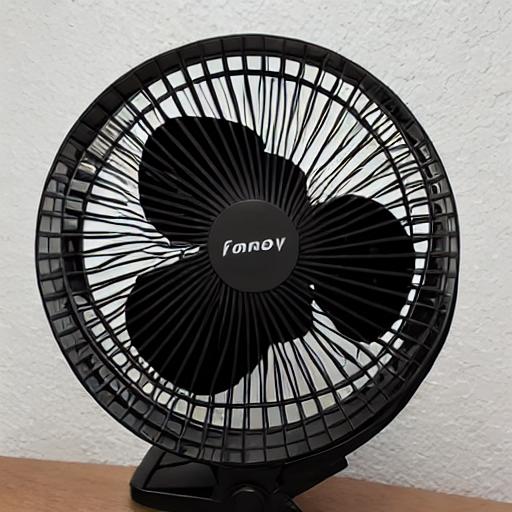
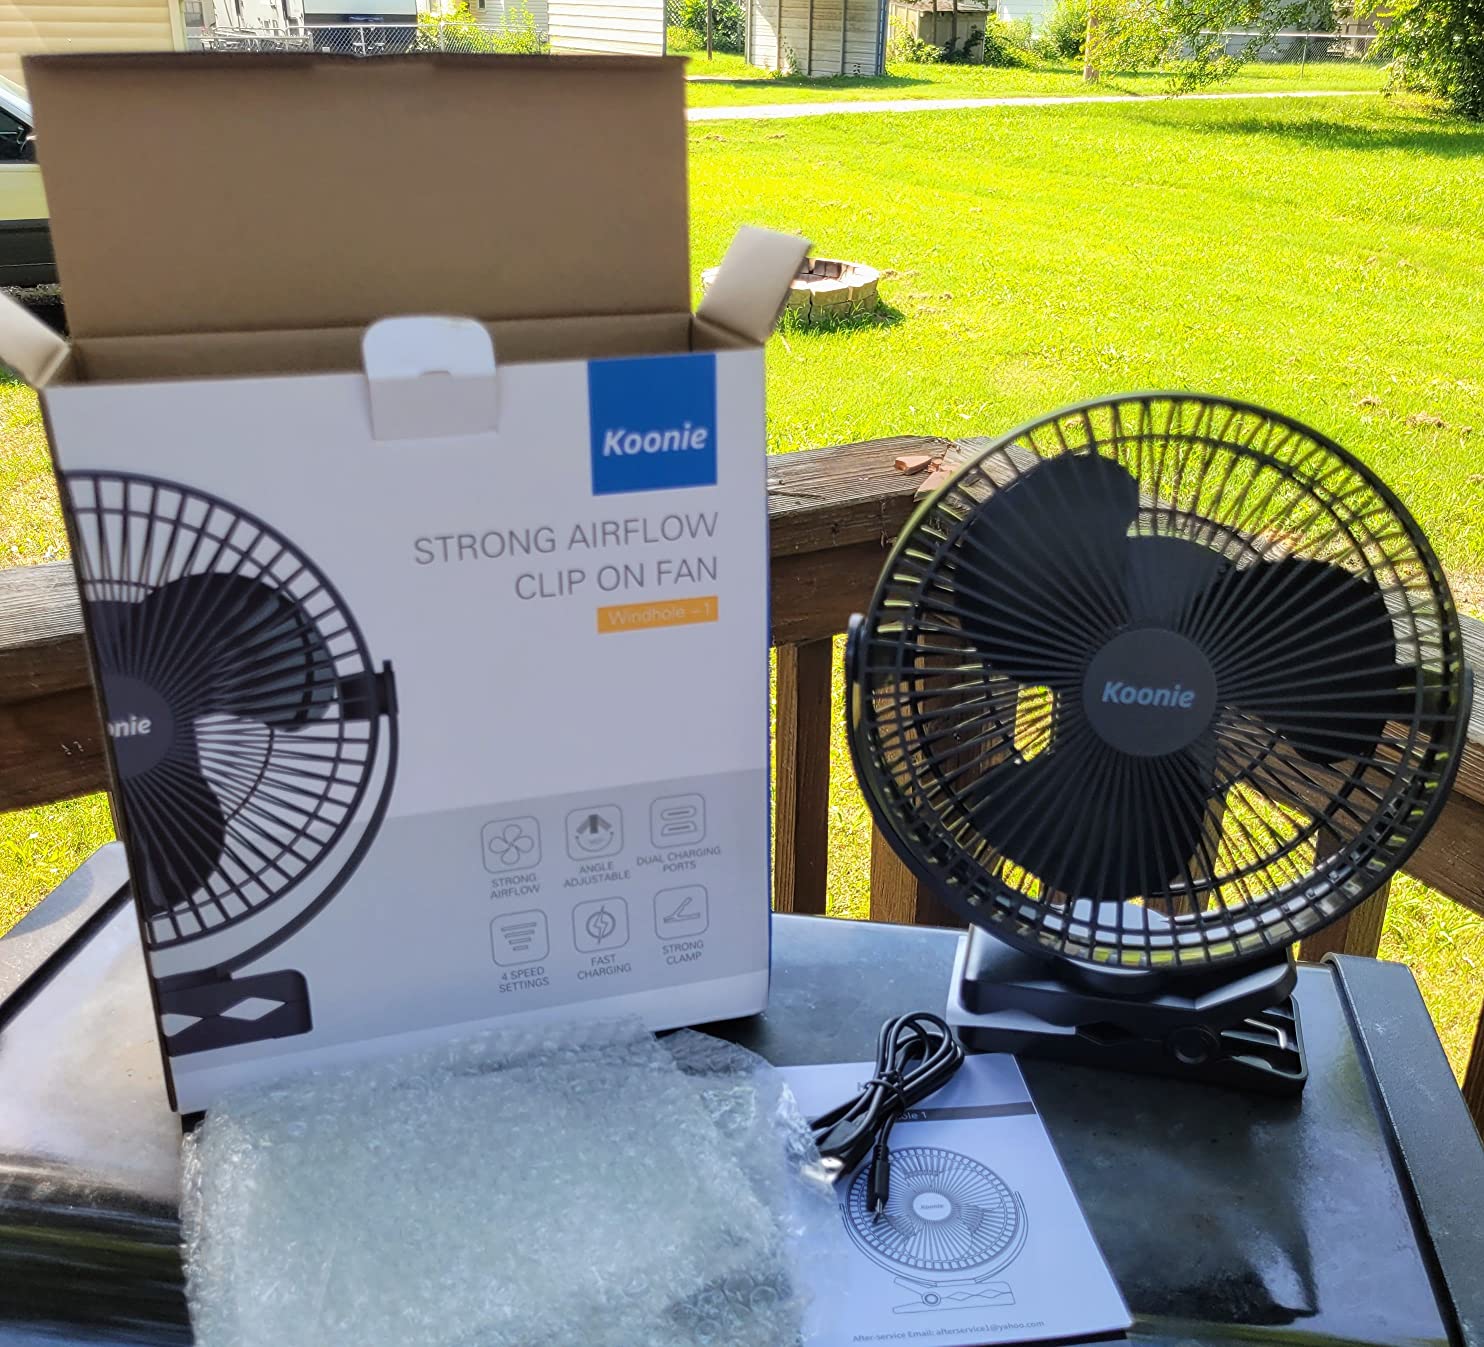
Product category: fan
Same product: no